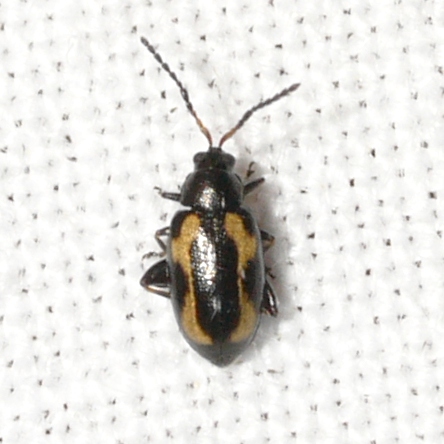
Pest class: striped_flea_beetle